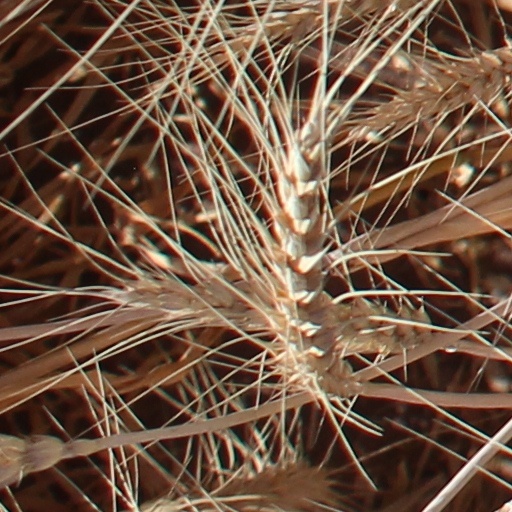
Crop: wheat